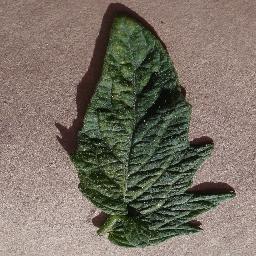
Label: Tomato___Spider_mites Two-spotted_spider_mite